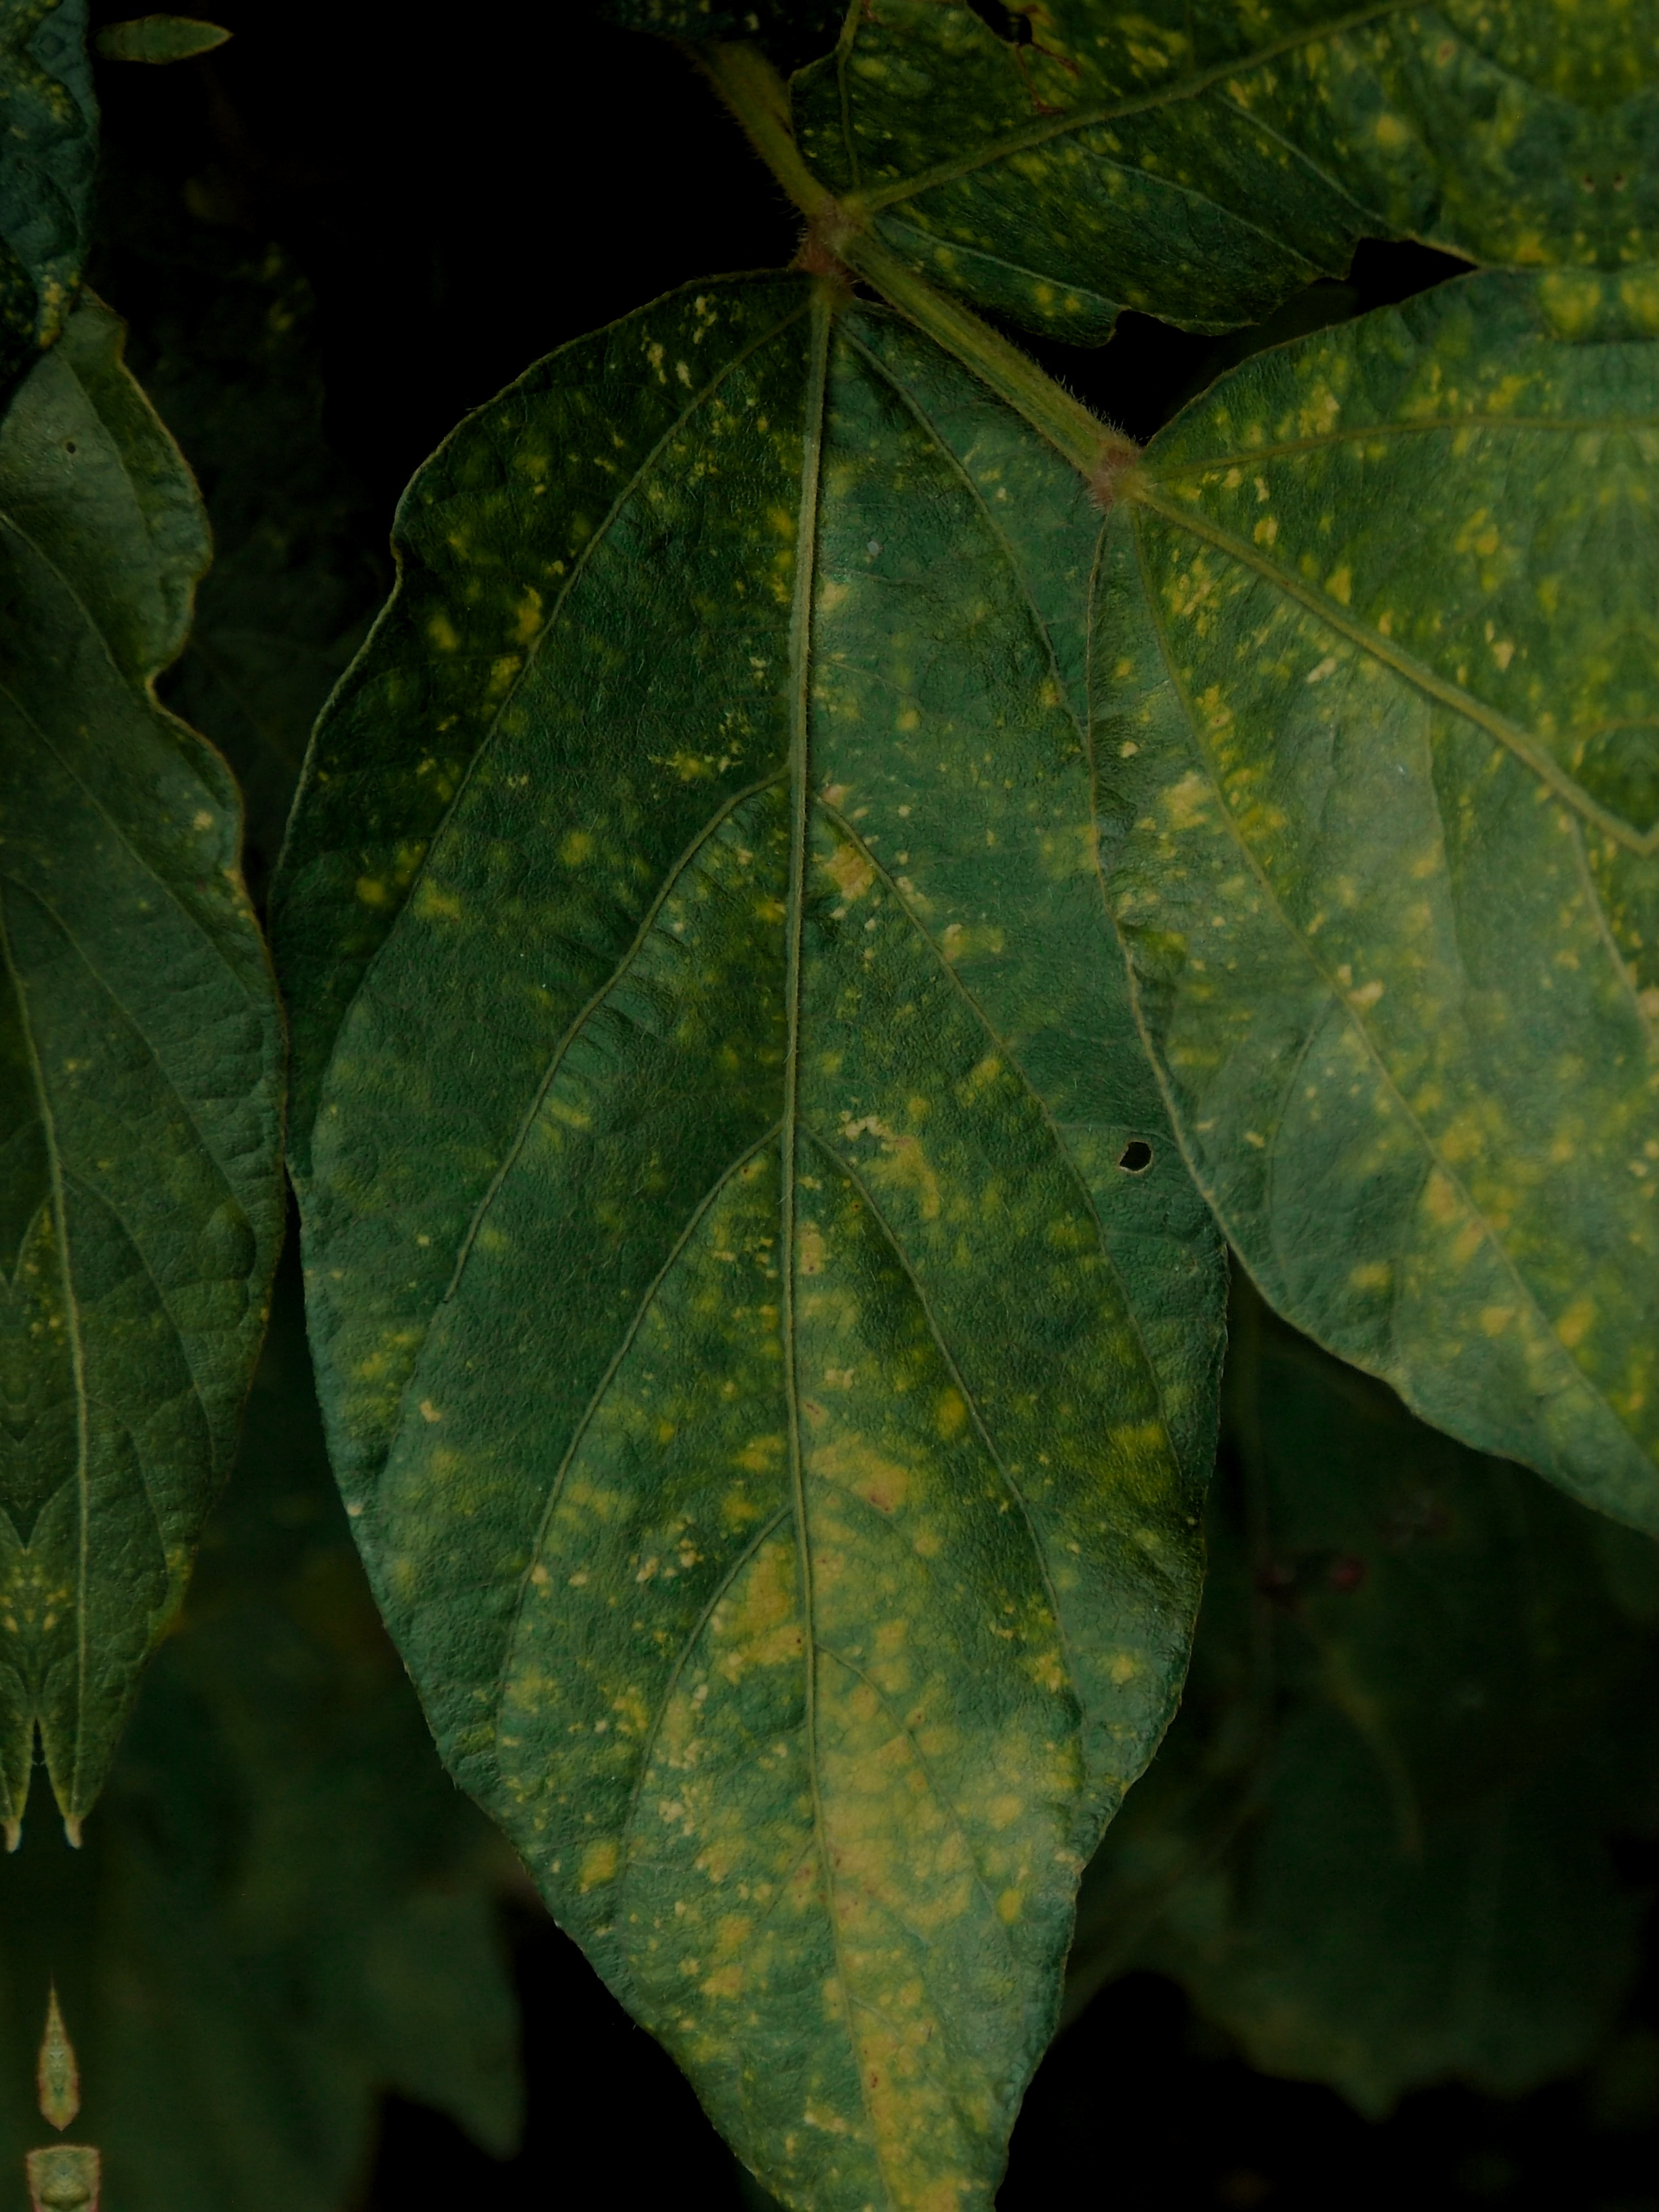
Label: Disease